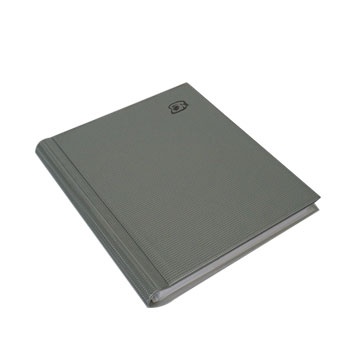
Agenda Telefonica c/Indice A a Z 14,8x21cm Cores Cinza
Brand: NEUTRAL
Category: Office Supplies > Filing & Organization > Address Books